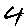
Label: 4